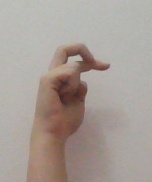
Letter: zay